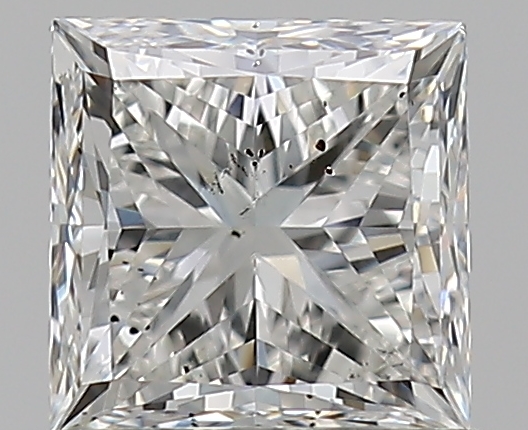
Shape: princess
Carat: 0.7
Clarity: SI2
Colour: I
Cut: EX
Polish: VG
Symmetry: VG
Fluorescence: F
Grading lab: GIA
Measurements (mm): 4.71 x 4.7 x 3.45